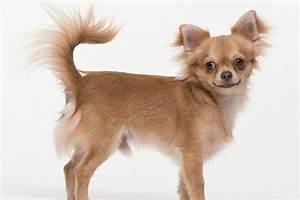
Label: dog